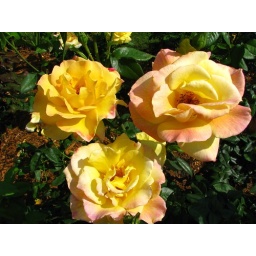
Taken in rose garden between cinderella's castle and tomorrowland